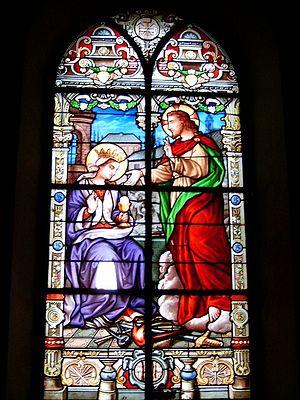
Rimogne est une commune française, située dans le département des Ardennes en région Grand Est.